New Baltimore Hamlet Historic District

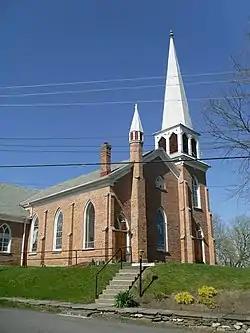
New Baltimore Reformed Church, April 2010

New Baltimore Hamlet Historic District is a national historic district located at New Baltimore in Greene County, New York. The district contains 94 contributing buildings and one contributing site. It encompasses the historic core of New Baltimore and includes a collection of residential, commercial, and ecclesiastical structures. The buildings date from the late 18th to late 19th centuries. It also includes the New Baltimore Reformed Church and a historic cemetery.